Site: brandenburg
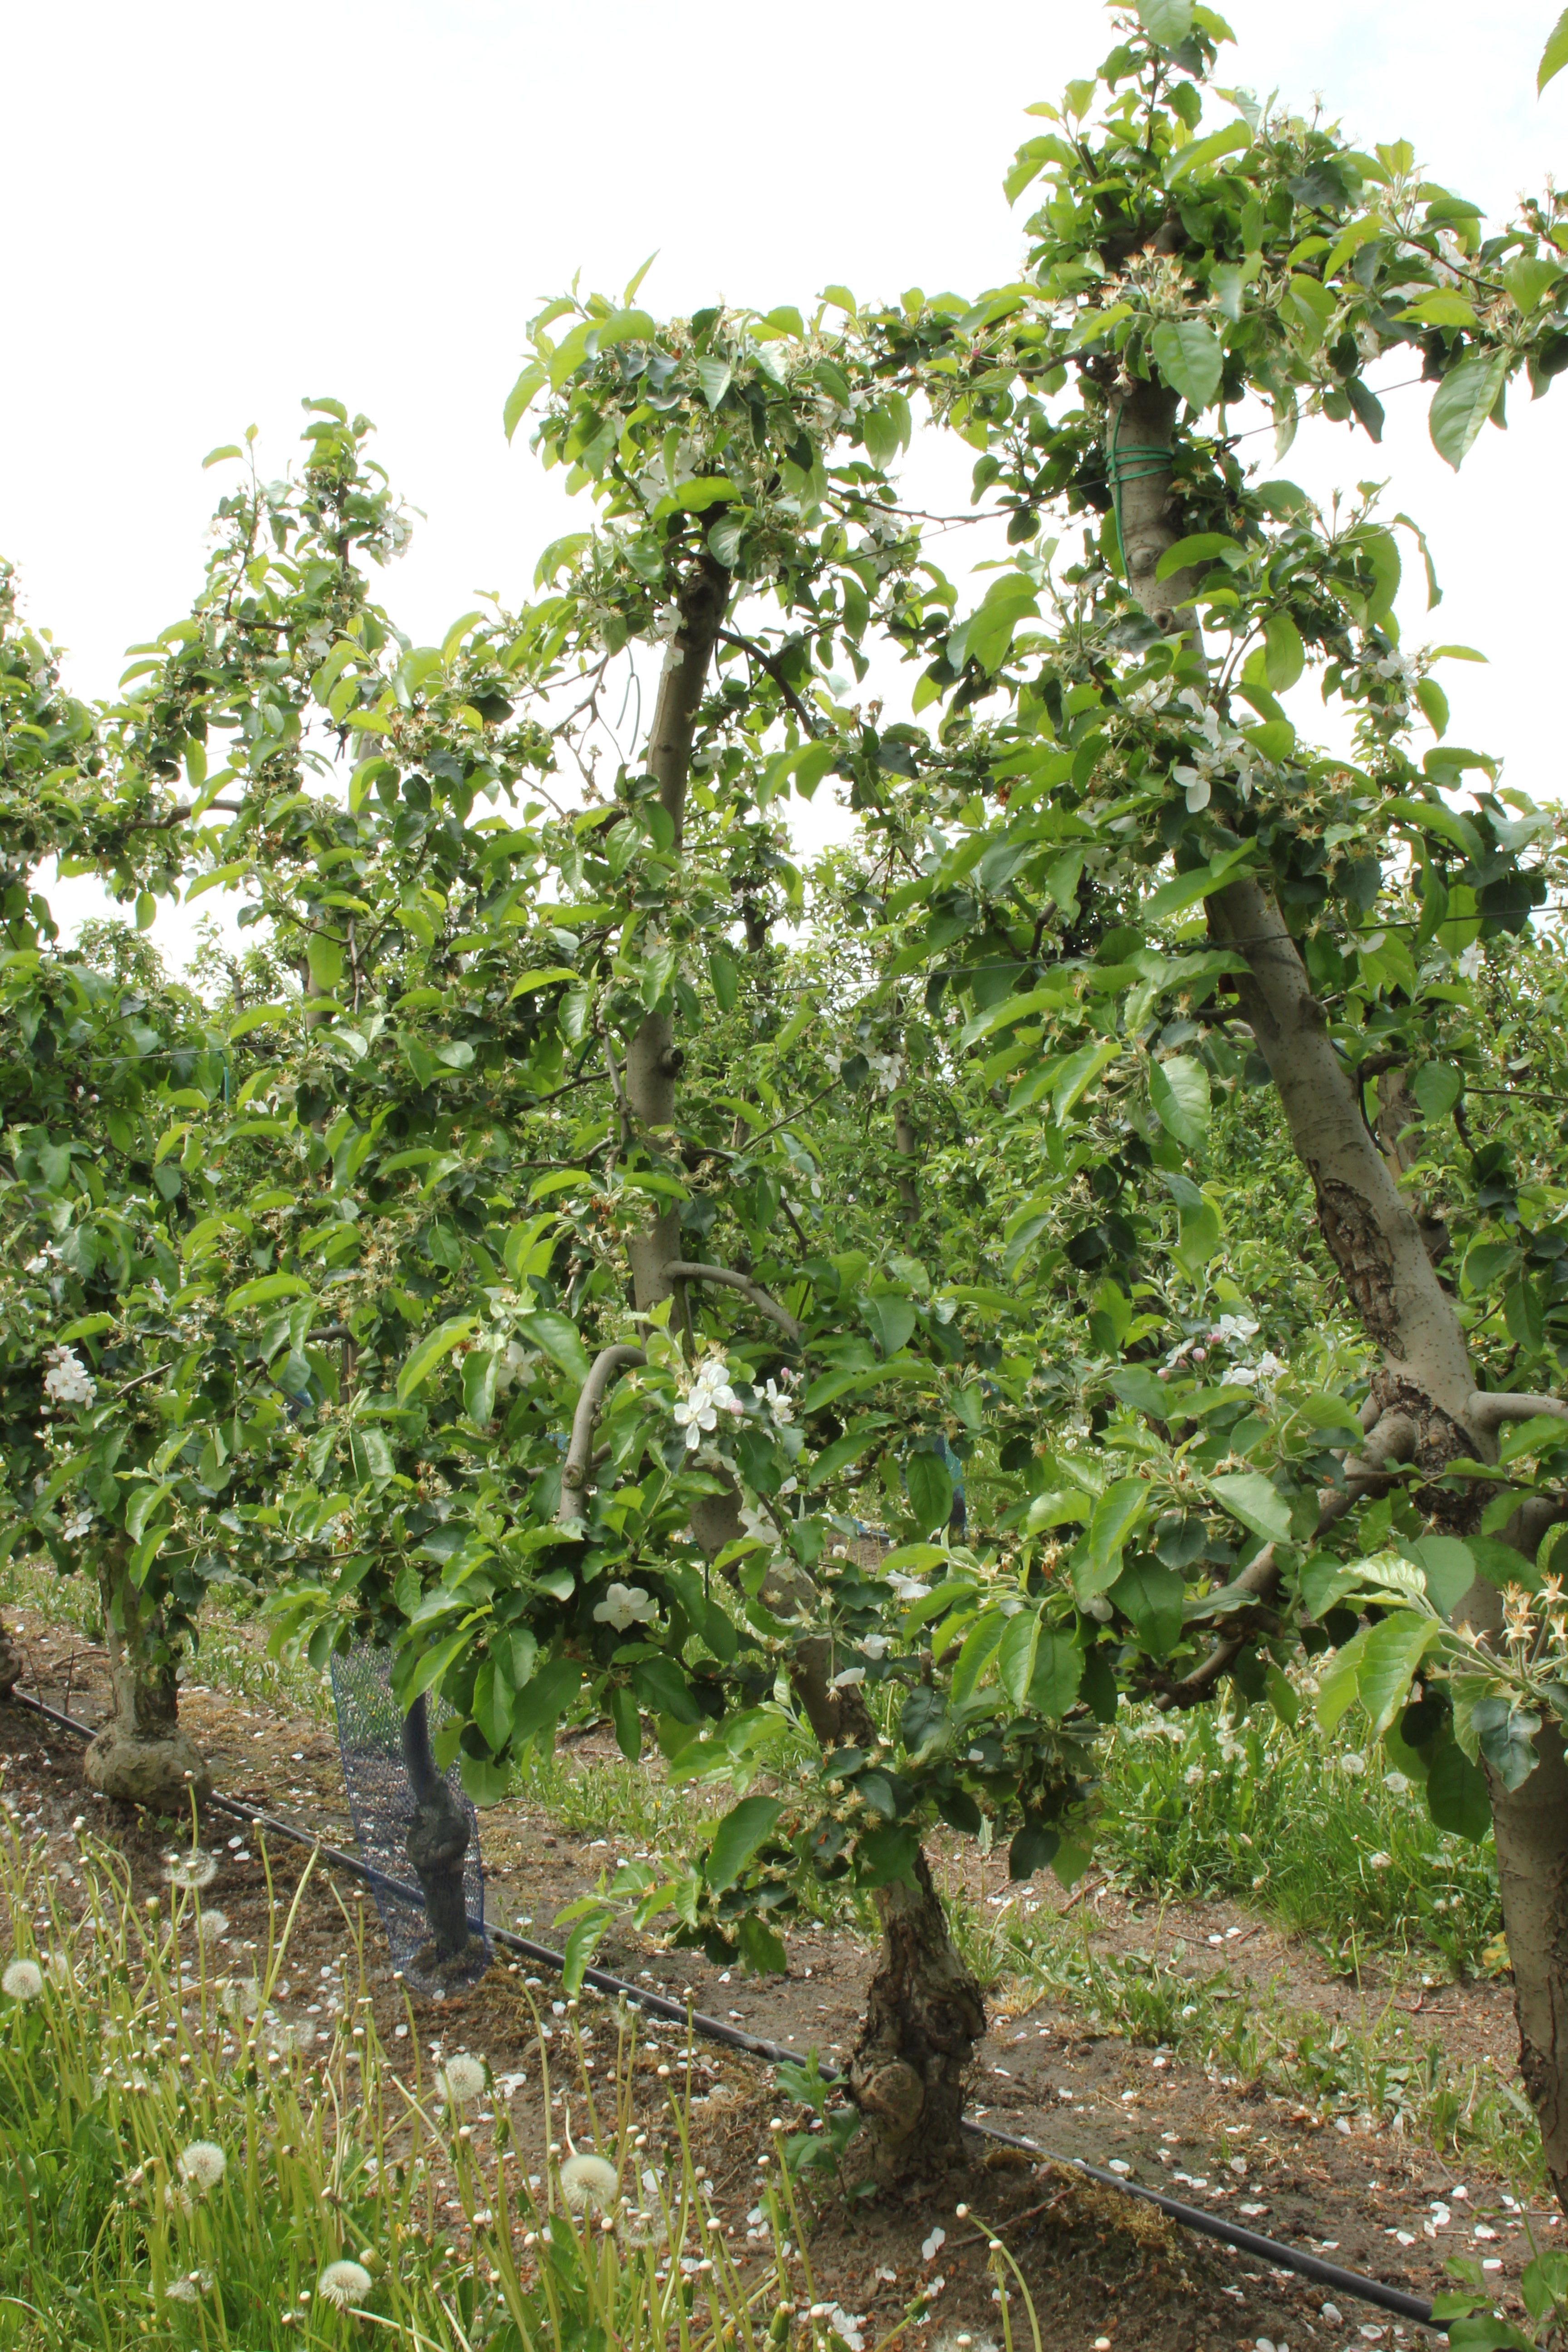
Growth stage (BBCH 67): Flowering